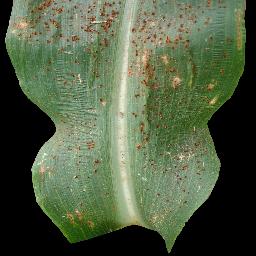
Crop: corn
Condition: (maize)_common_rust